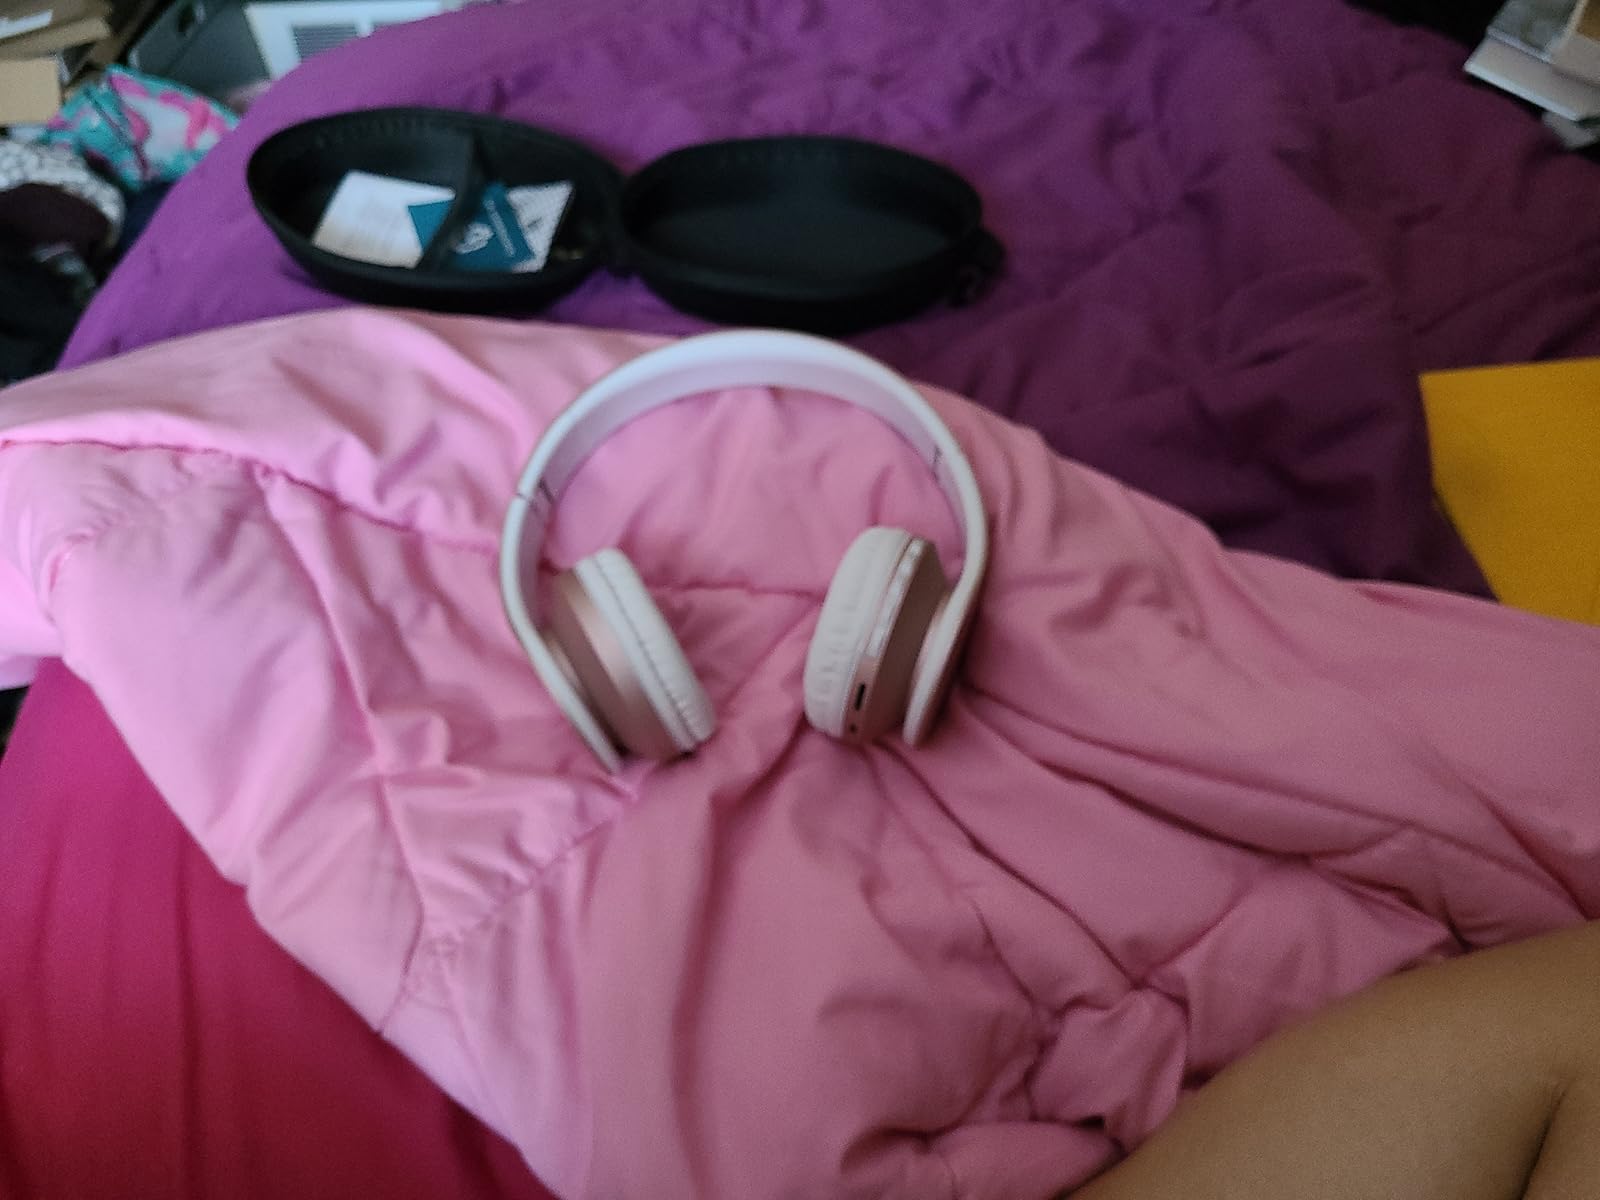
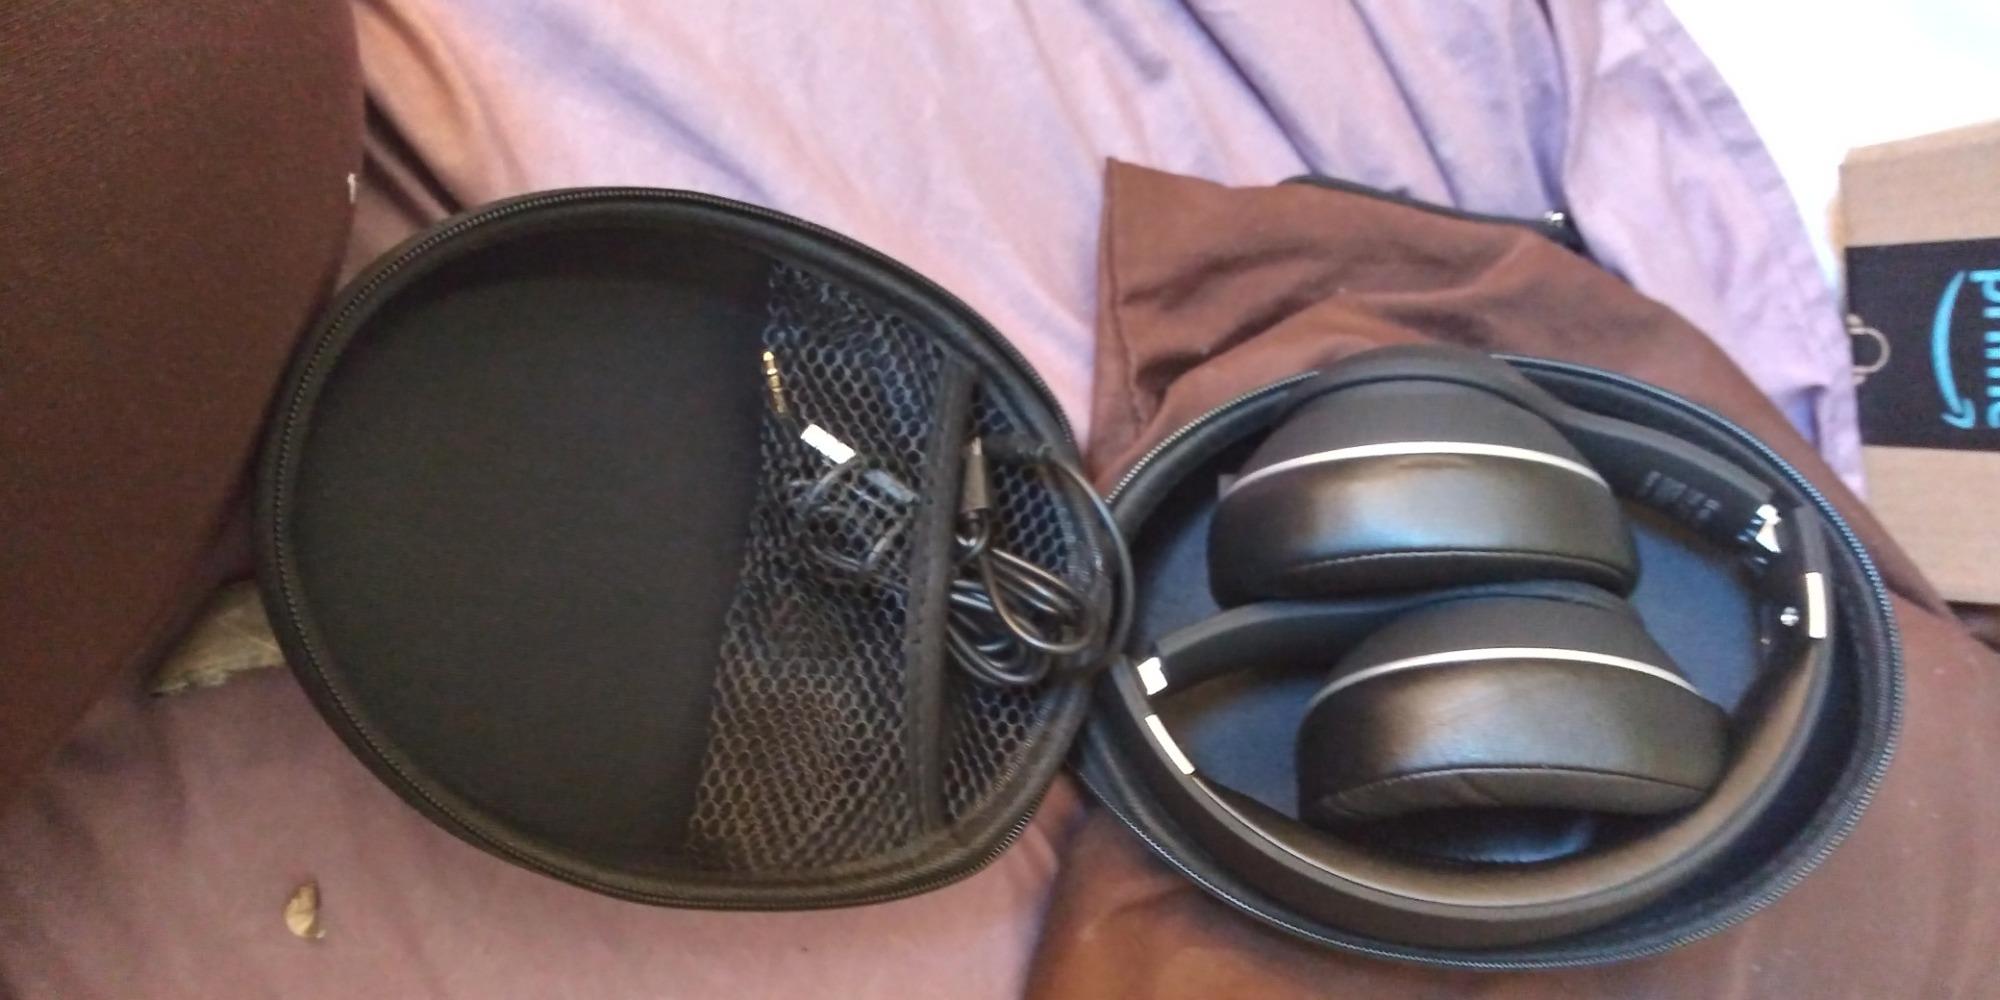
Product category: headphones
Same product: no